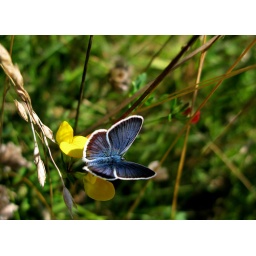
little butterfly flying above the hill...